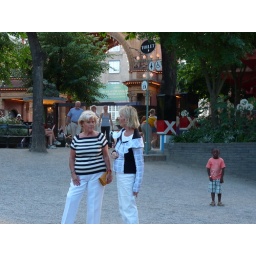
Ladies wearing black and white. Black and white ensembles constituted a visible trend in Copenhagen.